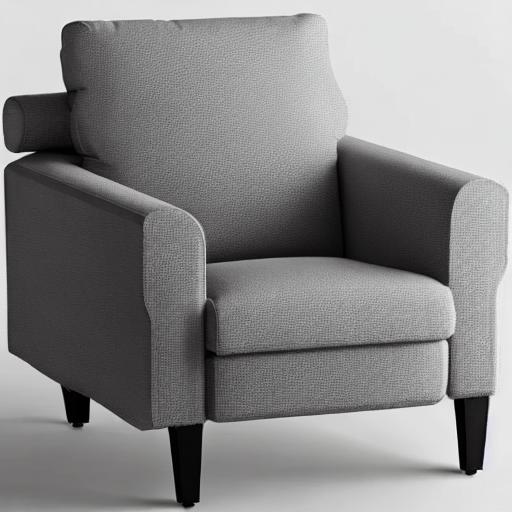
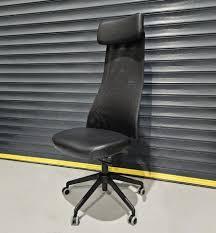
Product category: items_chair
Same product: no